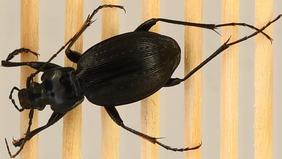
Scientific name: Carabus goryi
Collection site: Mountain Lake Biological Station NEON (MLBS), plot MLBS_002